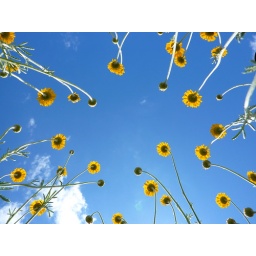
Some yellow flowers at Ryton Organic Gardens near Coventry.